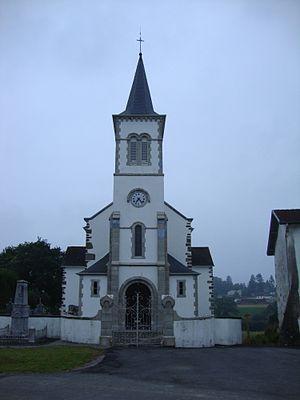
Etcharry est une commune française, située dans le département des Pyrénées-Atlantiques en région Nouvelle-Aquitaine.